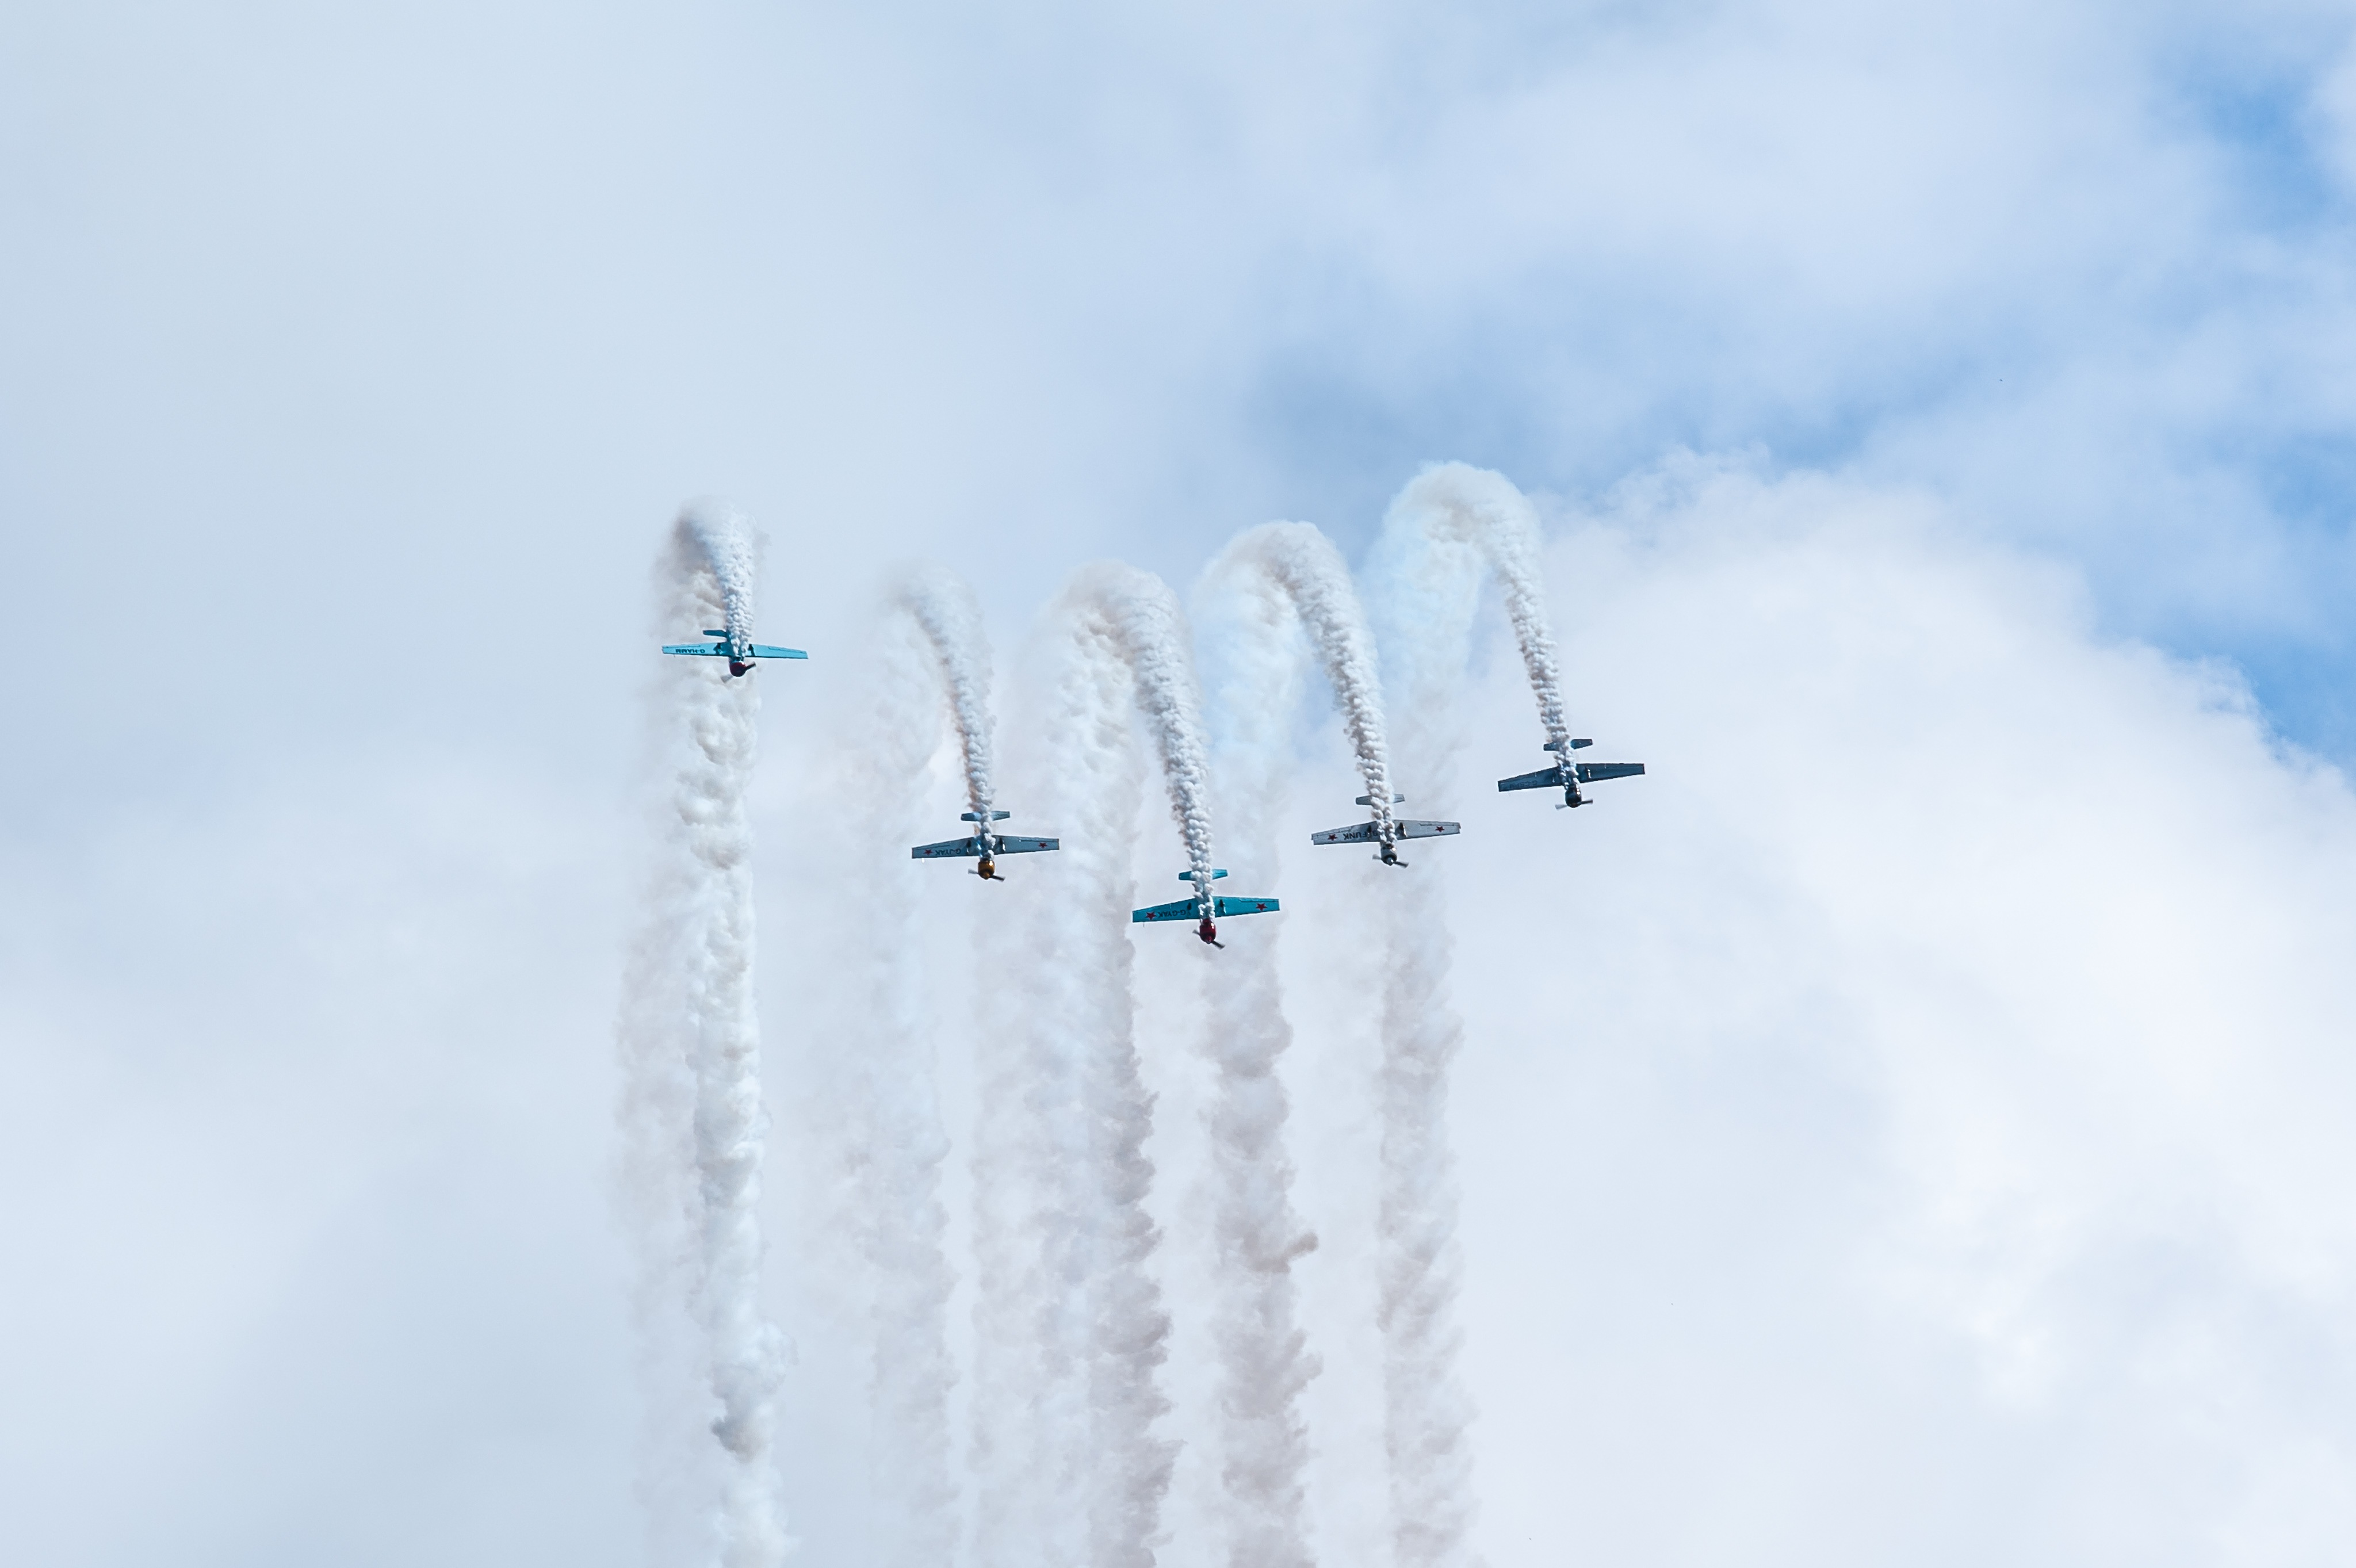
snow, wing, airplane, aircraft, vehicle, aviation, flight, blue, stunt, air show, silverstone, air force, aerobatics, atmosphere of earth, general aviation